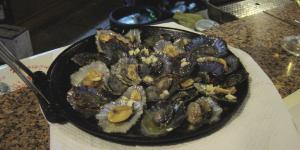
lapas a la plancha